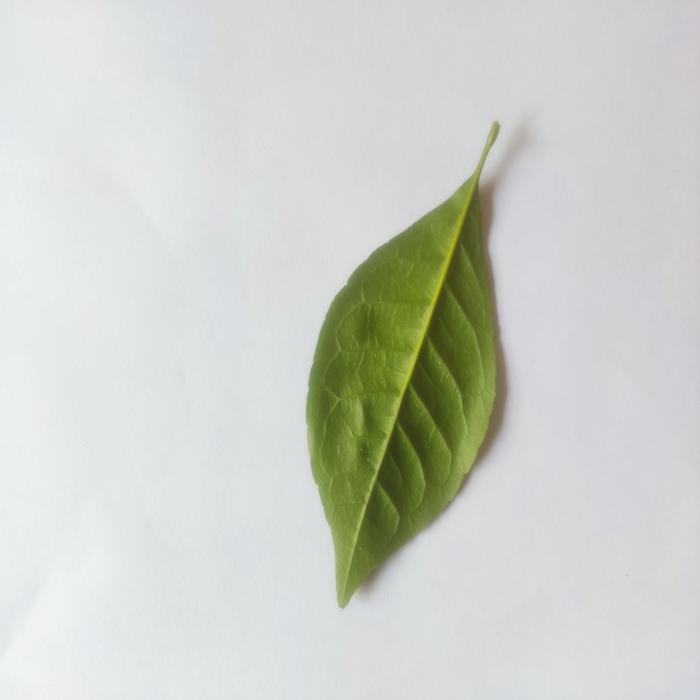
Crop: Aegle Marmelos
Leaf condition: Healthy_Leaf